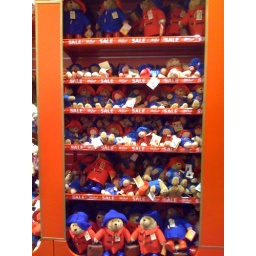
a wall of paddington bear in Hamlays who says: I'm the finest toy shop in the world